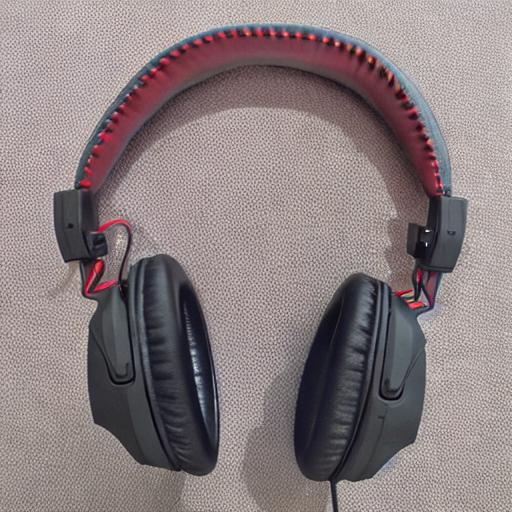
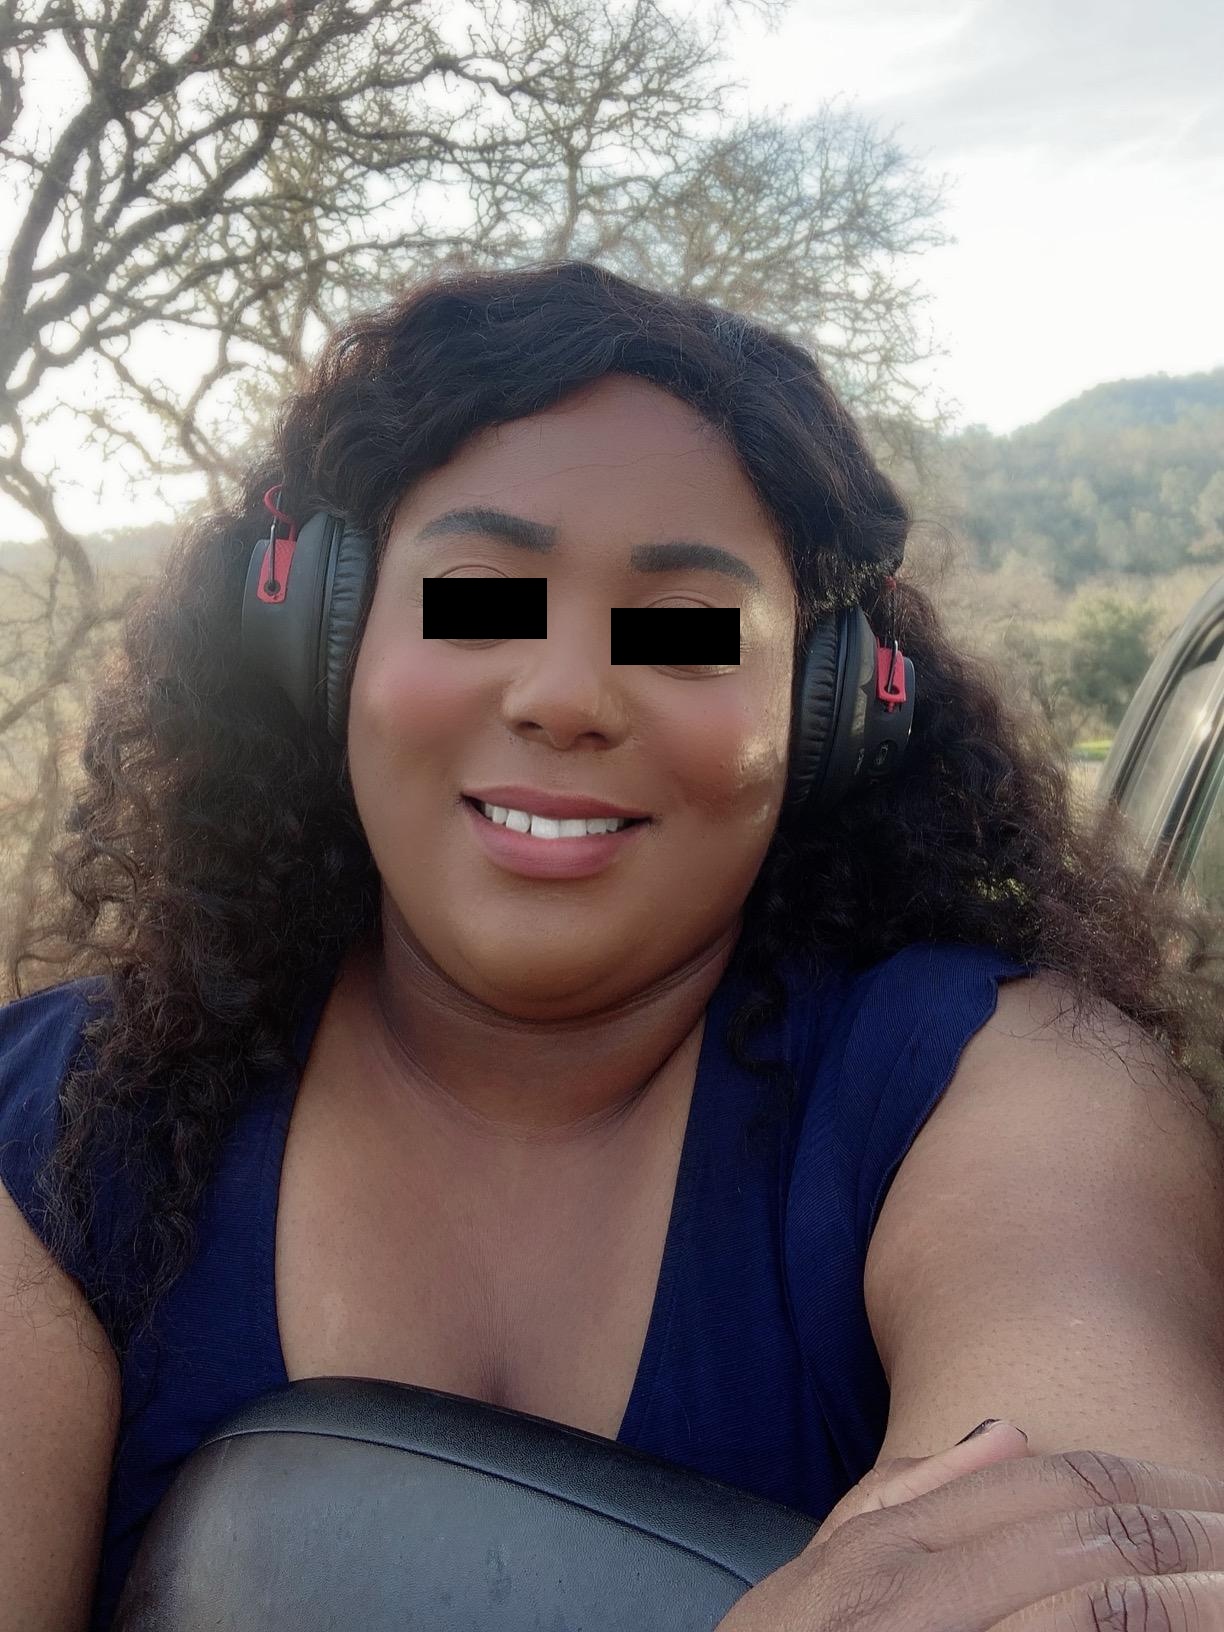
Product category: headphones
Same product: no